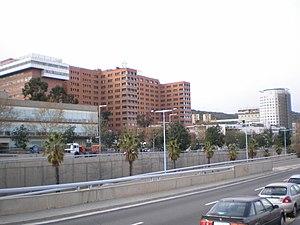
Hospital Vall d'Hebron - Barcelona (Espagne). Português: Hospital Vall d'Hebron - Barcelona (Espanha). Euskara: Vall d'Hebron Ospitale Unibertsitarioa (Bartzelona).